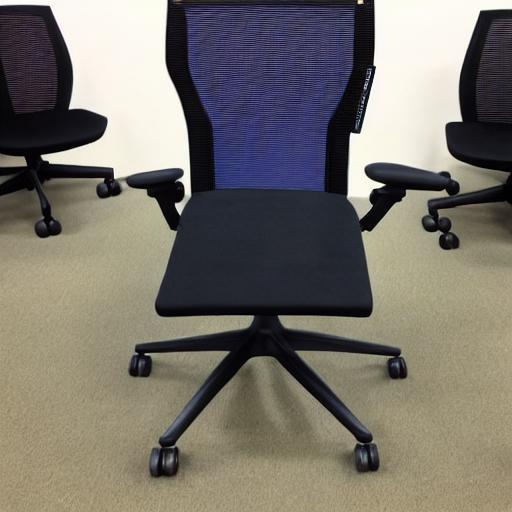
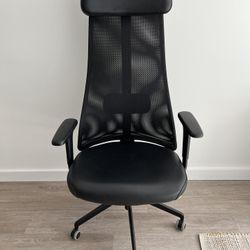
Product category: items_chair
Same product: no